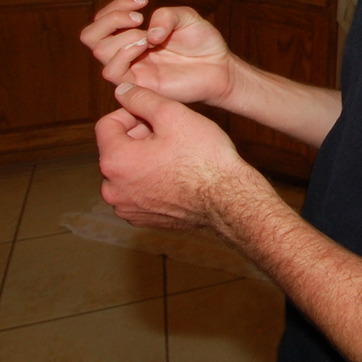
Material: skin